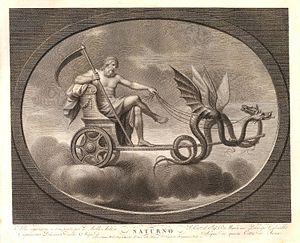
Pietro Bonato, né en 1765 à Bassano del Grappa et mort en 1820, est un peintre italien et un graveur baroque.